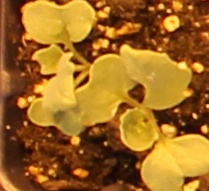
Label: Canola